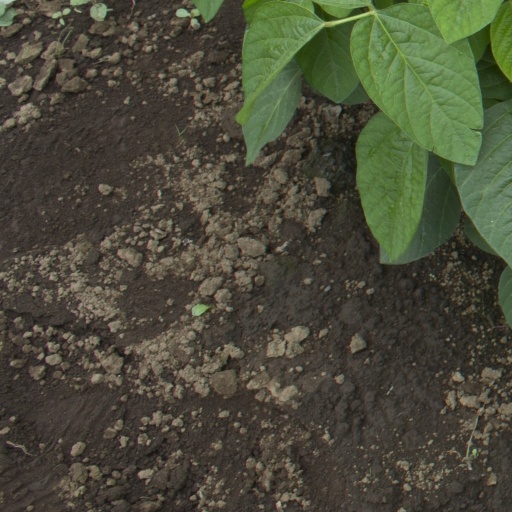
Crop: soybean